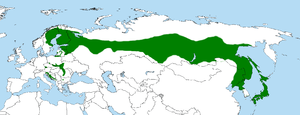
Slagugle
Slaguglens udbredelse
Slagugle er en ugle, der lever i Eurasien. Den har typisk en højde på 58-62 centimeter og kan have et vingefang på imellem 124-134 centimeter.